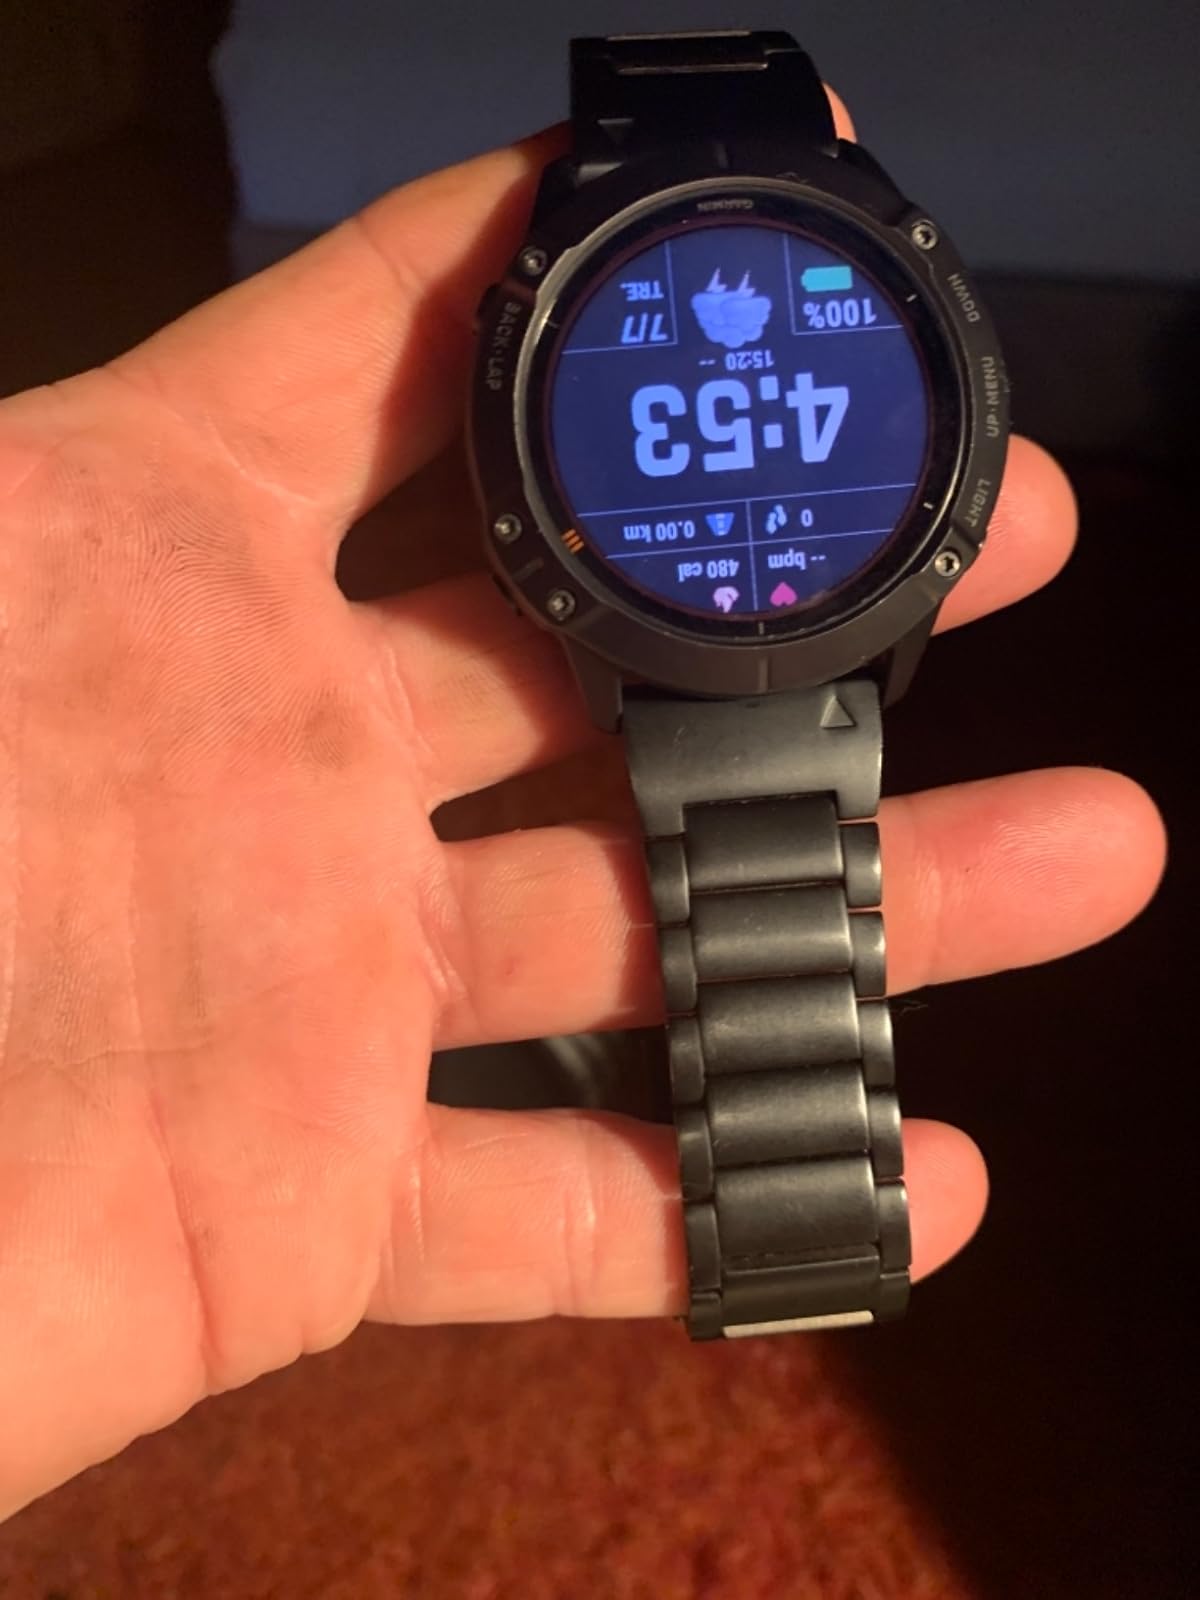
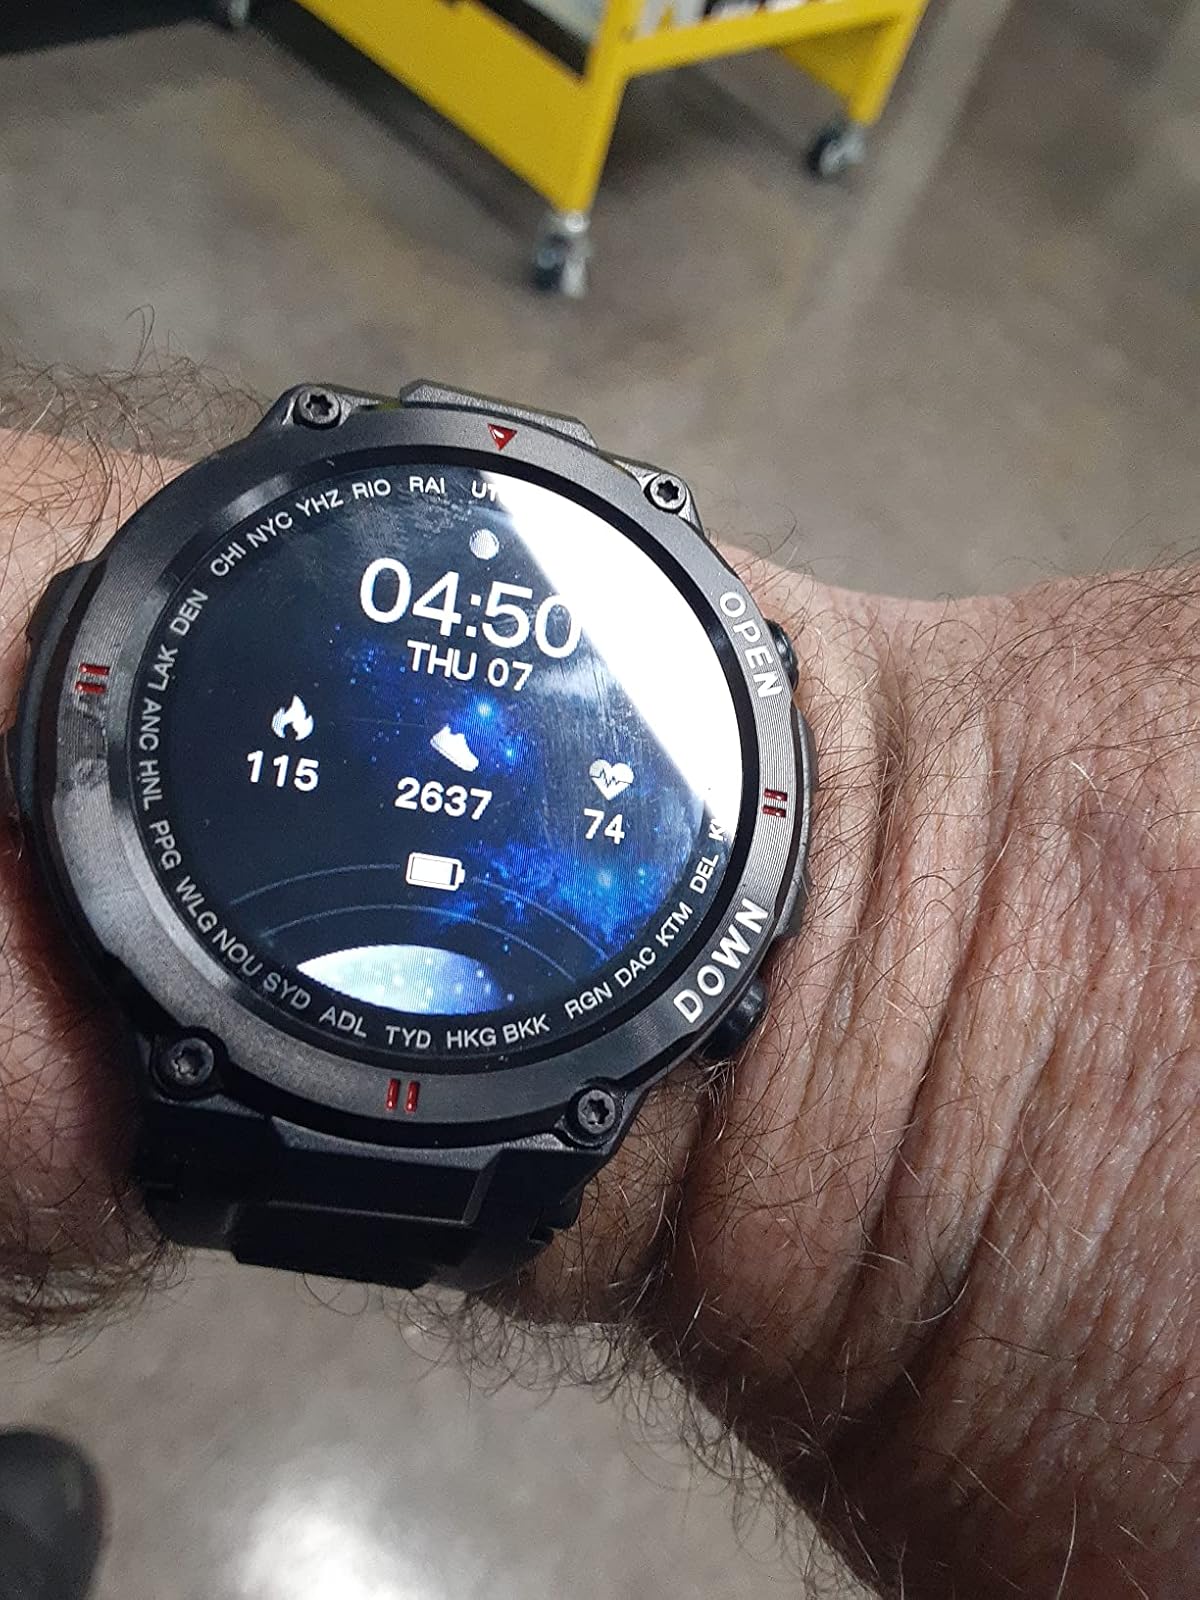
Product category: smartwatch
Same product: no